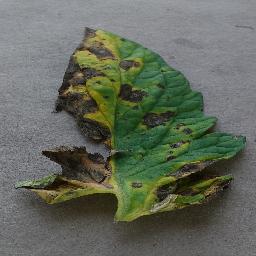
Label: Tomato___Early_blight